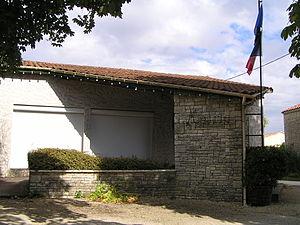
mairie de Cellettes
Cellettes est une commune du Sud-Ouest de la France, située dans le département de la Charente.